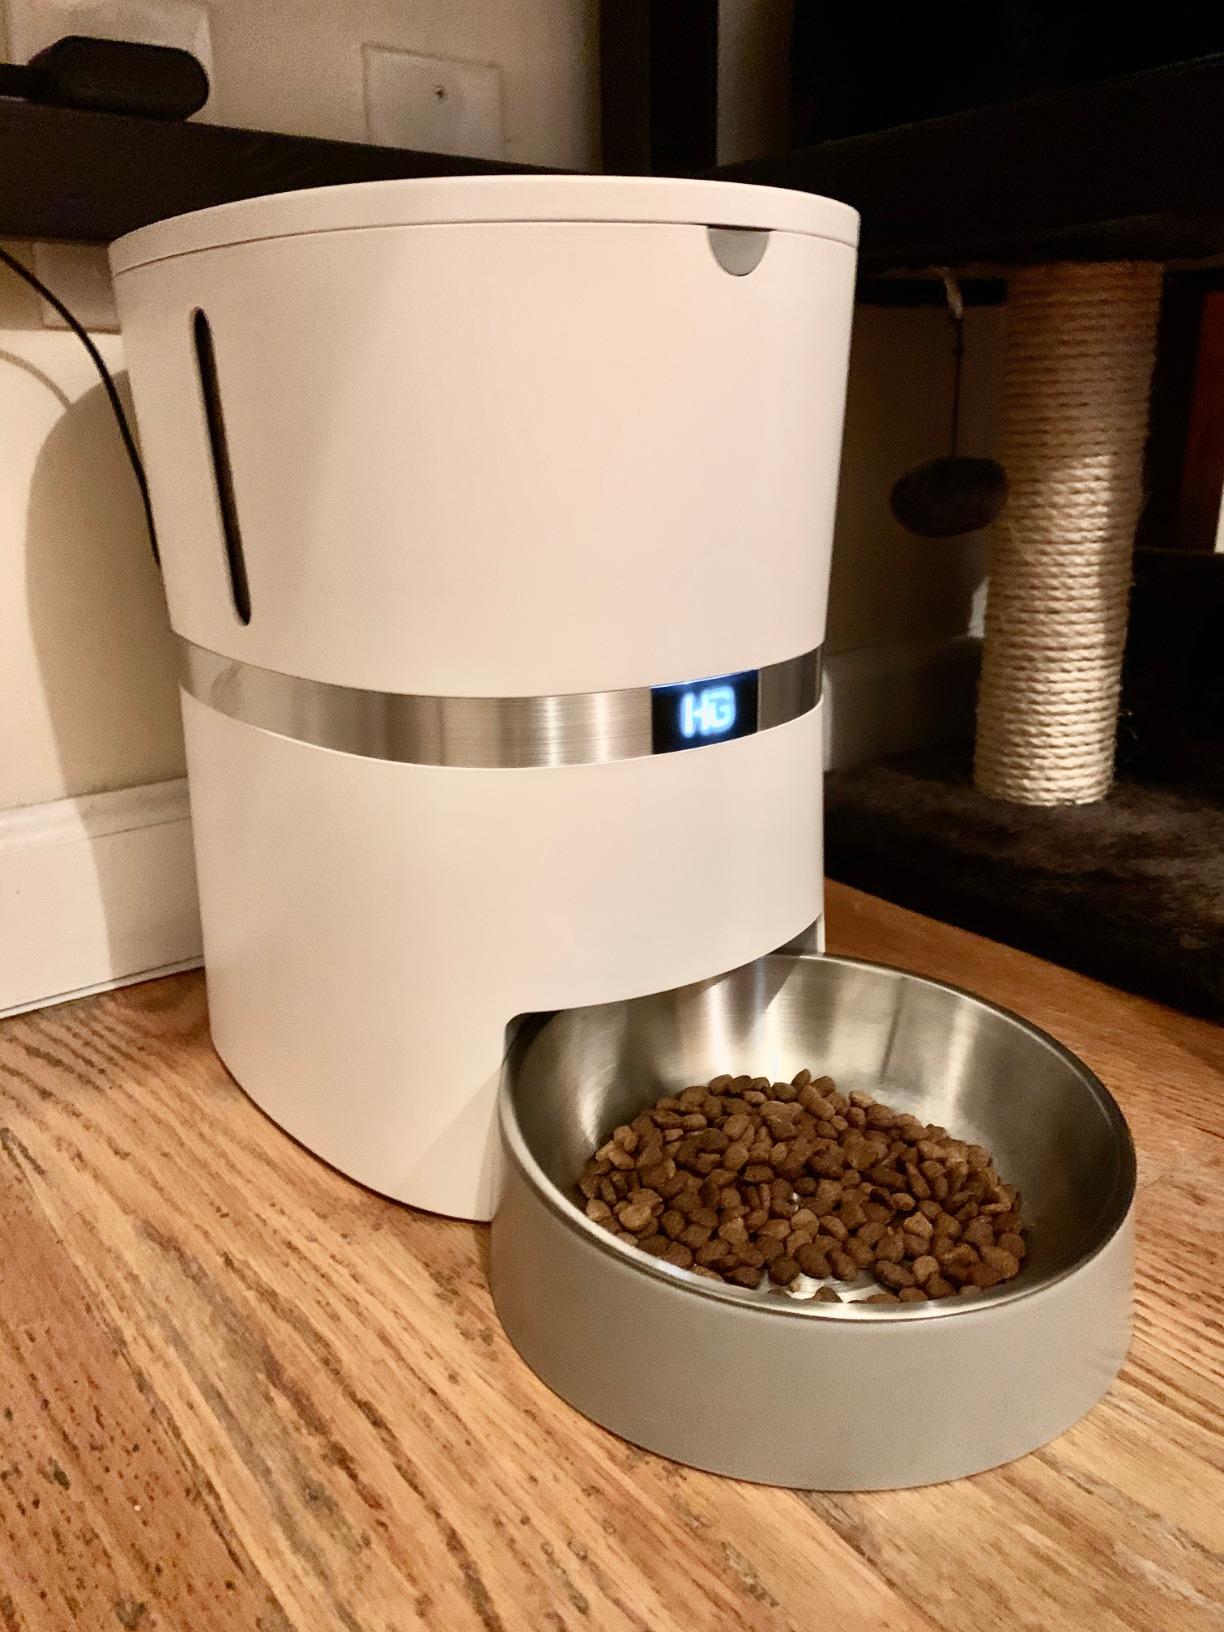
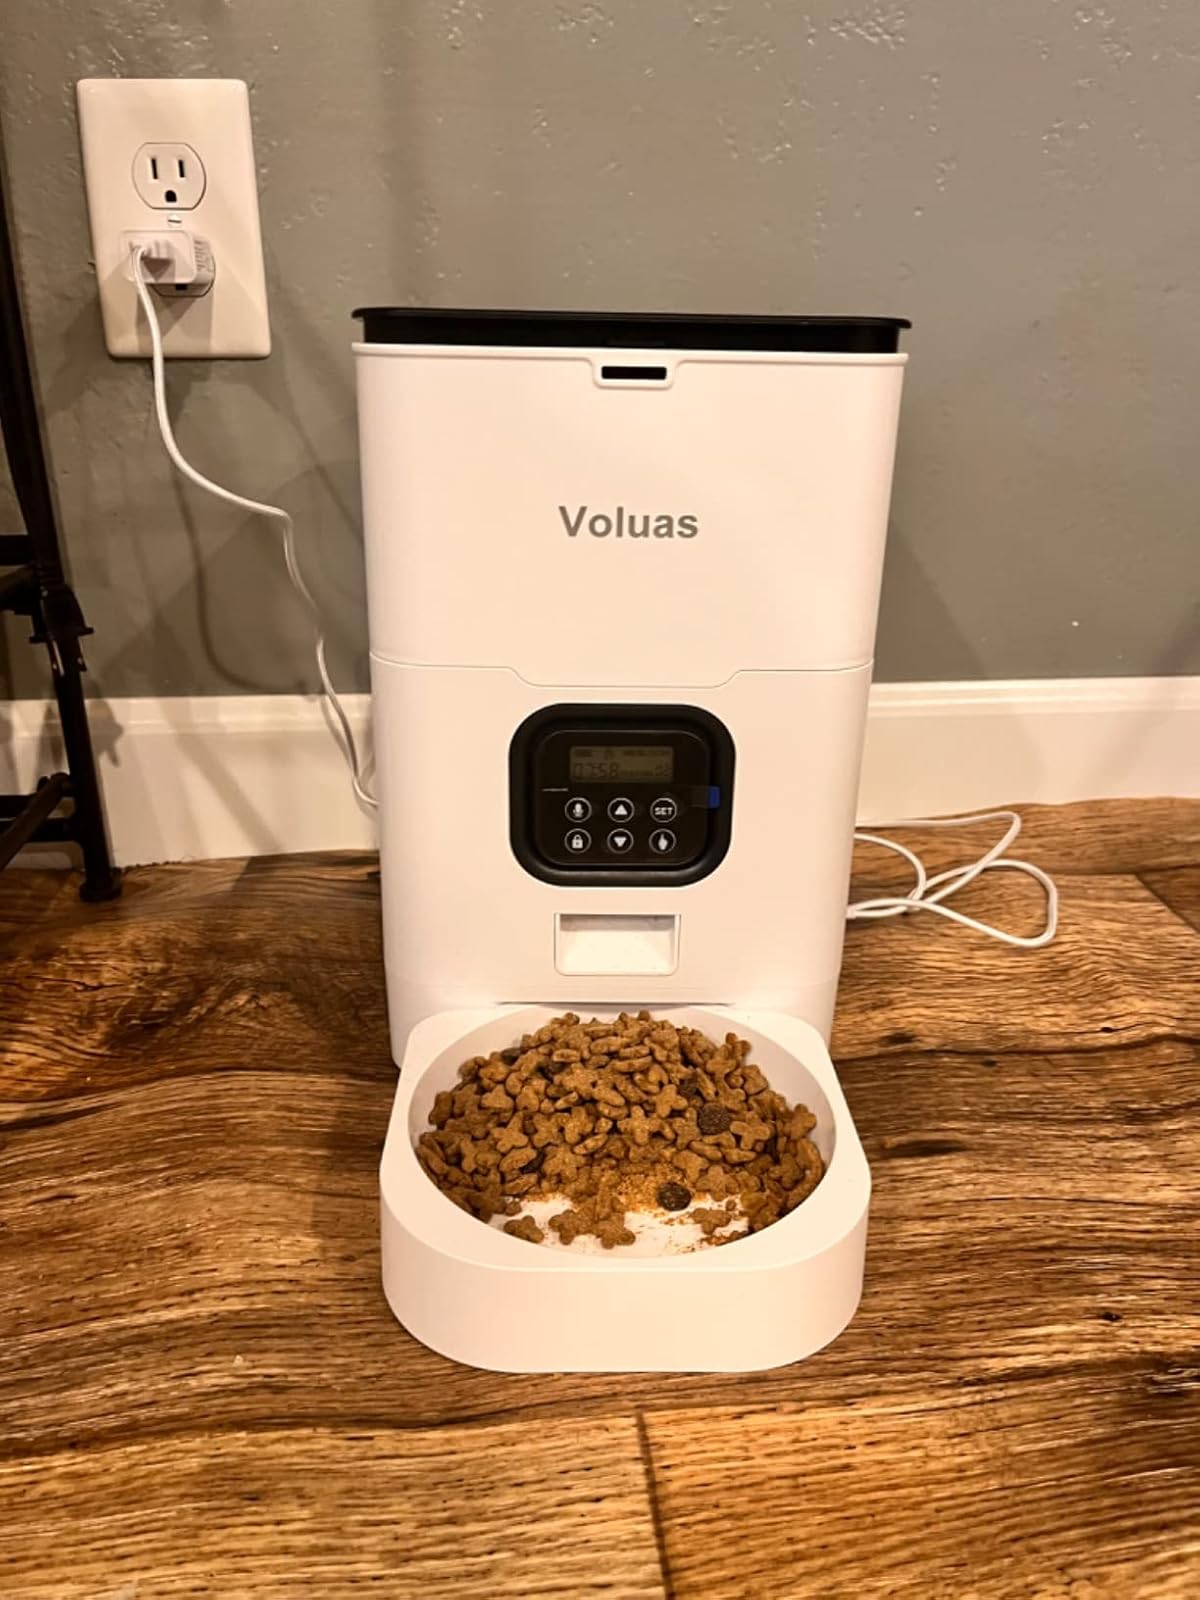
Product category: items_feeder
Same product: no